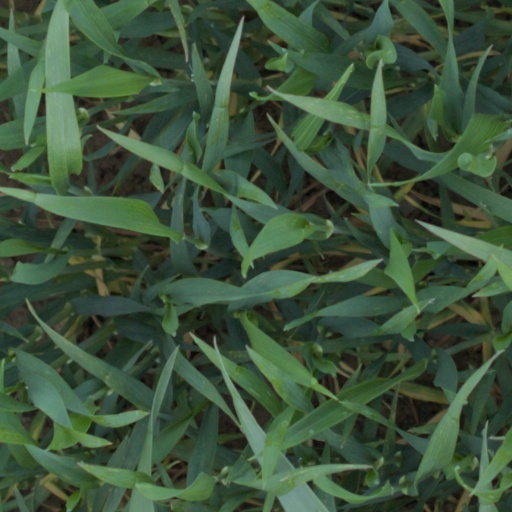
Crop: wheat